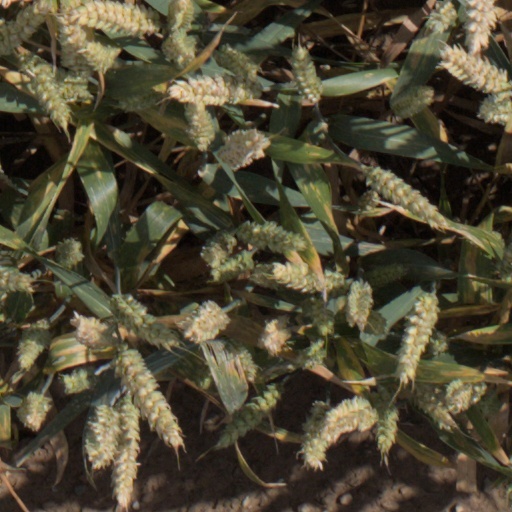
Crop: wheat